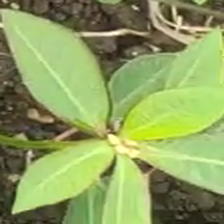
Weed species: Moti_dudhi(Euphorbia_geneculata_L)